Mark Morton (guitarist)

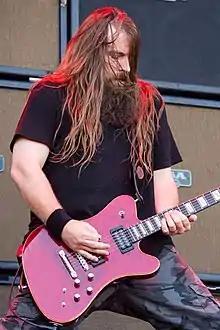
Morton performing at Rock im Park 2015

Mark Duane Morton (born November 25, 1972) is an American musician who is the lead guitarist and one of the founding members of the heavy metal band Lamb of God.